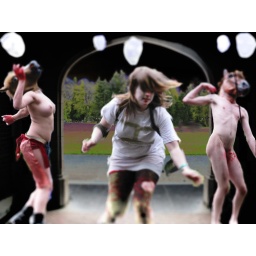
played rock guitar for miss mary in the spring of '08. these were the players for the live show.